Hurricane Georges

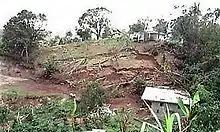
Damage from mudslides

Georges was the first hurricane to cross the entire island of Puerto Rico since the San Ciprian hurricane in 1932. The hurricane brought storm surge peaking at an estimated in height in Fajardo, along with tides up to above normal. The hurricane spawned two F2 tornadoes on the island, though they caused little damage. Georges dropped immense precipitation in the mountain regions, peaking at in Jayuya with many other locations reporting at least of precipitation. Hurricane-force winds were observed throughout the island. Sustained winds and gusts reached , respectively, at the Roosevelt Roads Naval Station in Ceiba. Unofficially, a sustained wind speed of and a gust of were observed in Isabela.